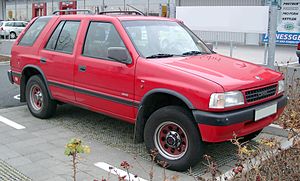
Opel Frontera / Frontera A (1991−1998)
Opel Frontera (1991−1998)
Opel Frontera var en offroader bygget af General Motors til det vesteuropæiske marked mellem efteråret 1991 og sommeren 2003, først af IBC Vehicles i Luton, Storbritannien. Den anden generation blev bygget af Vauxhall Motors på deres fabrik i Ellesmere Port.